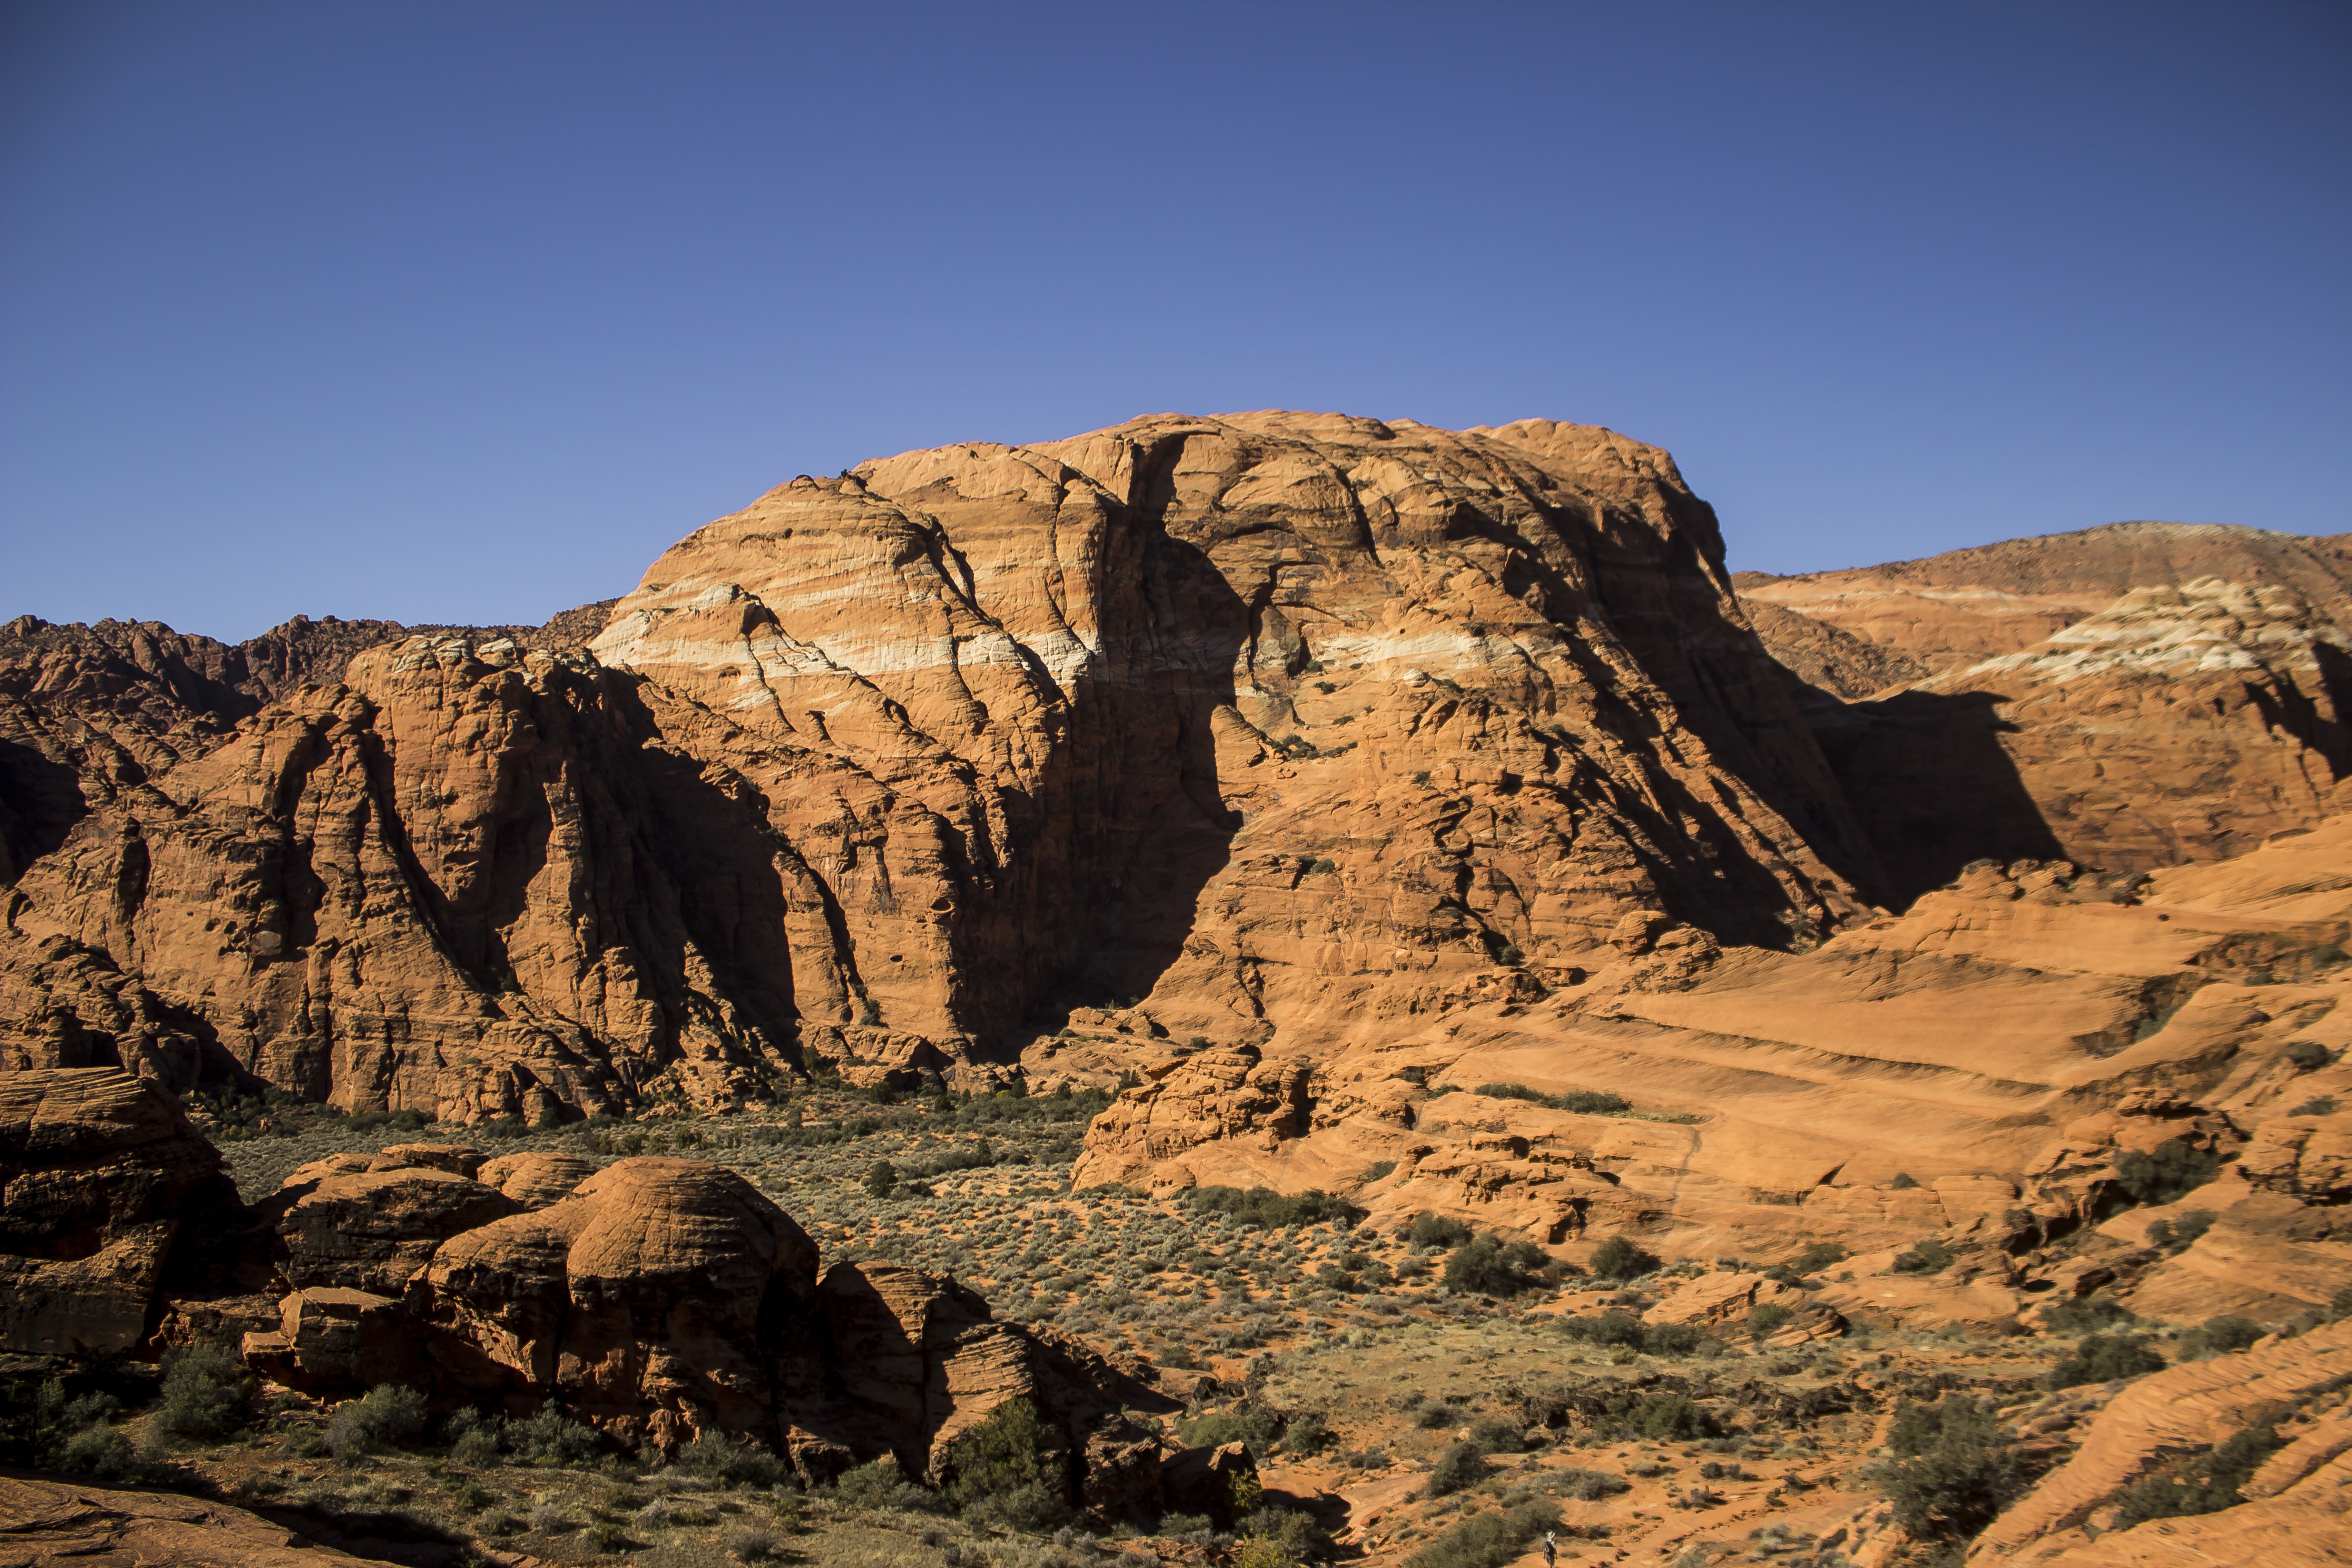
landscape, nature, rock, wilderness, mountain, desert, sandstone, valley, travel, formation, cliff, arch, scenic, natural, park, scenery, usa, soil, canyon, terrain, national park, material, outdoors, geology, utah, badlands, plateau, southwest, wadi, butte, landform, st george, snow canyon state park, southwest utah, natural environment, geographical feature, aeolian landform, mountainous landforms